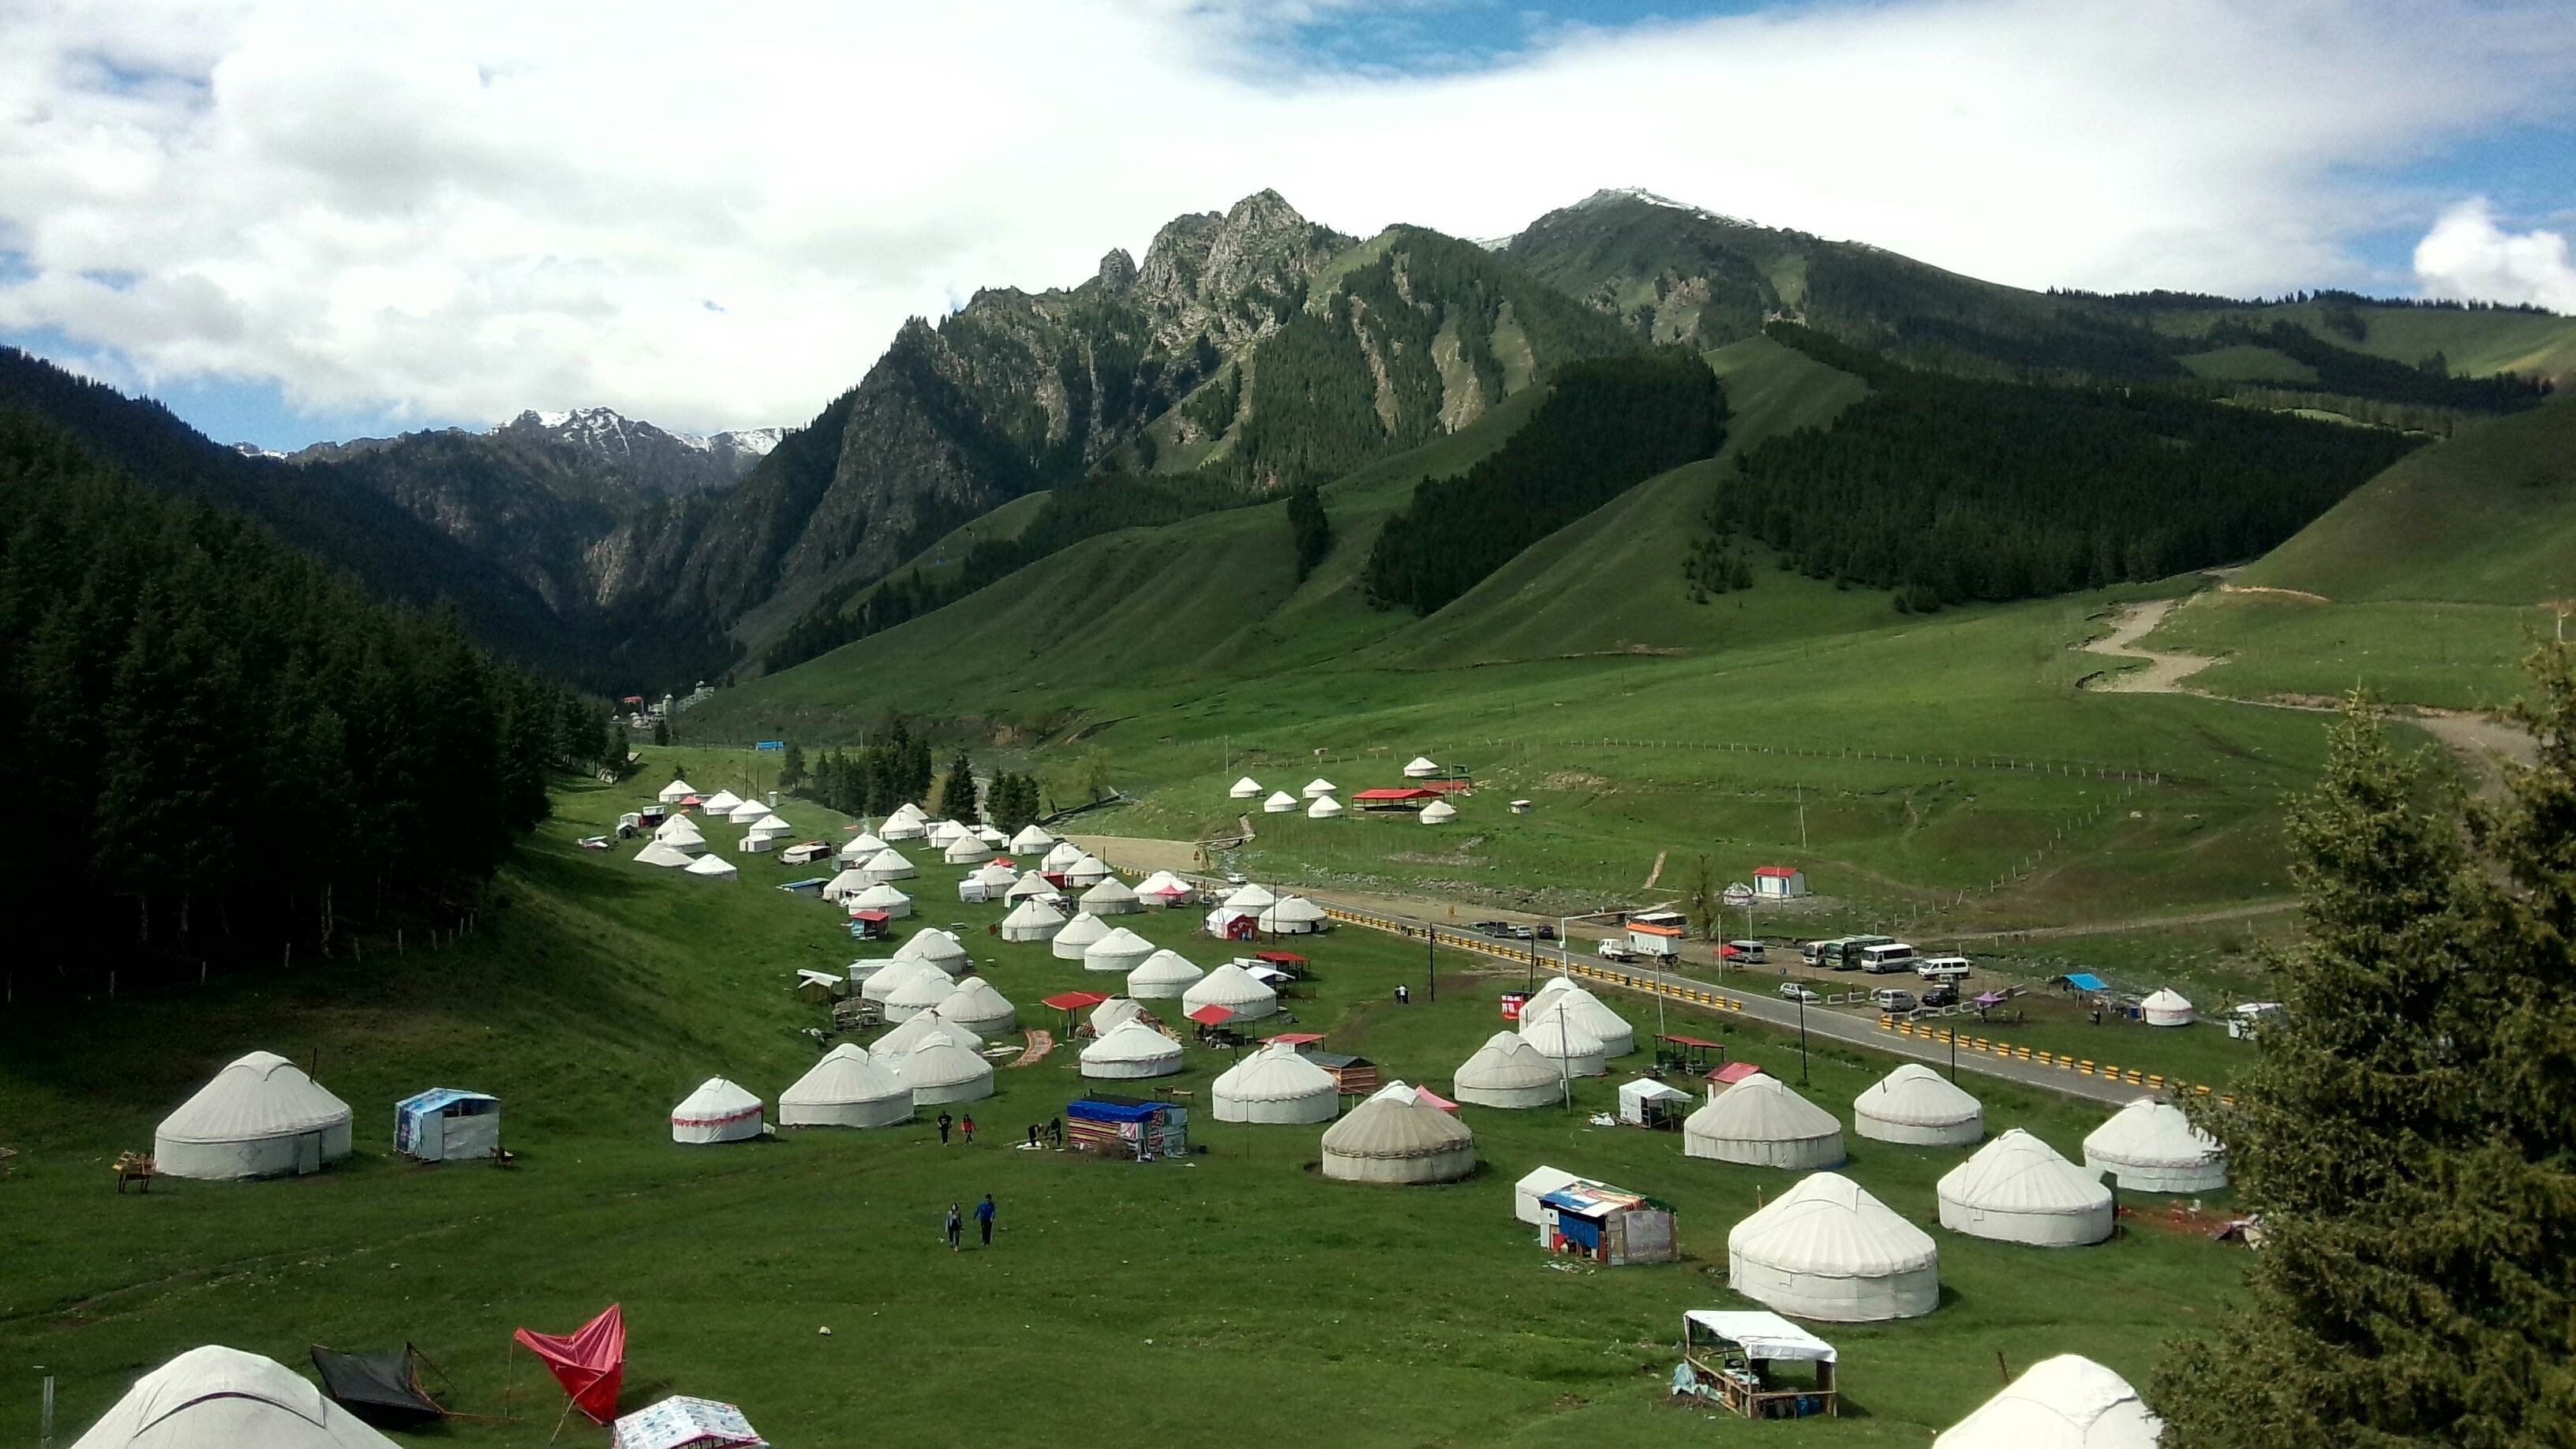
landscape, mountain, meadow, hill, valley, mountain range, pasture, settlement, sports, camp, alps, plateau, views, rural area, in xinjiang, aerial photography, yurts, mountainous landforms